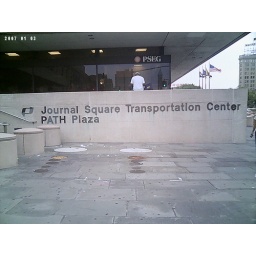
Where i'd usually take bus and train to go around